Rudolf Railway

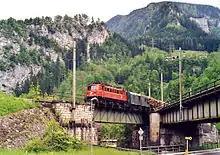
Freight train hauled by class 1040 locomotive in Hieflau. The line to Eisenerz branches off to the right (2001)

Between the stations of Friesach or St. Veit an der Glan and Villach (via Klagenfurt Hbf), the line was integrated into the S-Bahn Kärnten (Carinthian S-Bahn) as line S1 at the timetable change in December 2010. Line S2 of the Carinthian S-Bahn has been running between St. Veit an der Glan and Villach (via Feldkirchen in Kärnten) since December 2011. As part of the new S-Bahn operation, the frequency and the number of local trains have increased significantly, although in some cases this had already happened with the introduction of the Kärnten-Takt (Carinthian cycle) in December 2008. The St. Michael–Unzmarkt section has been part of the S8 of the S-Bahn Steiermark since December 2016.